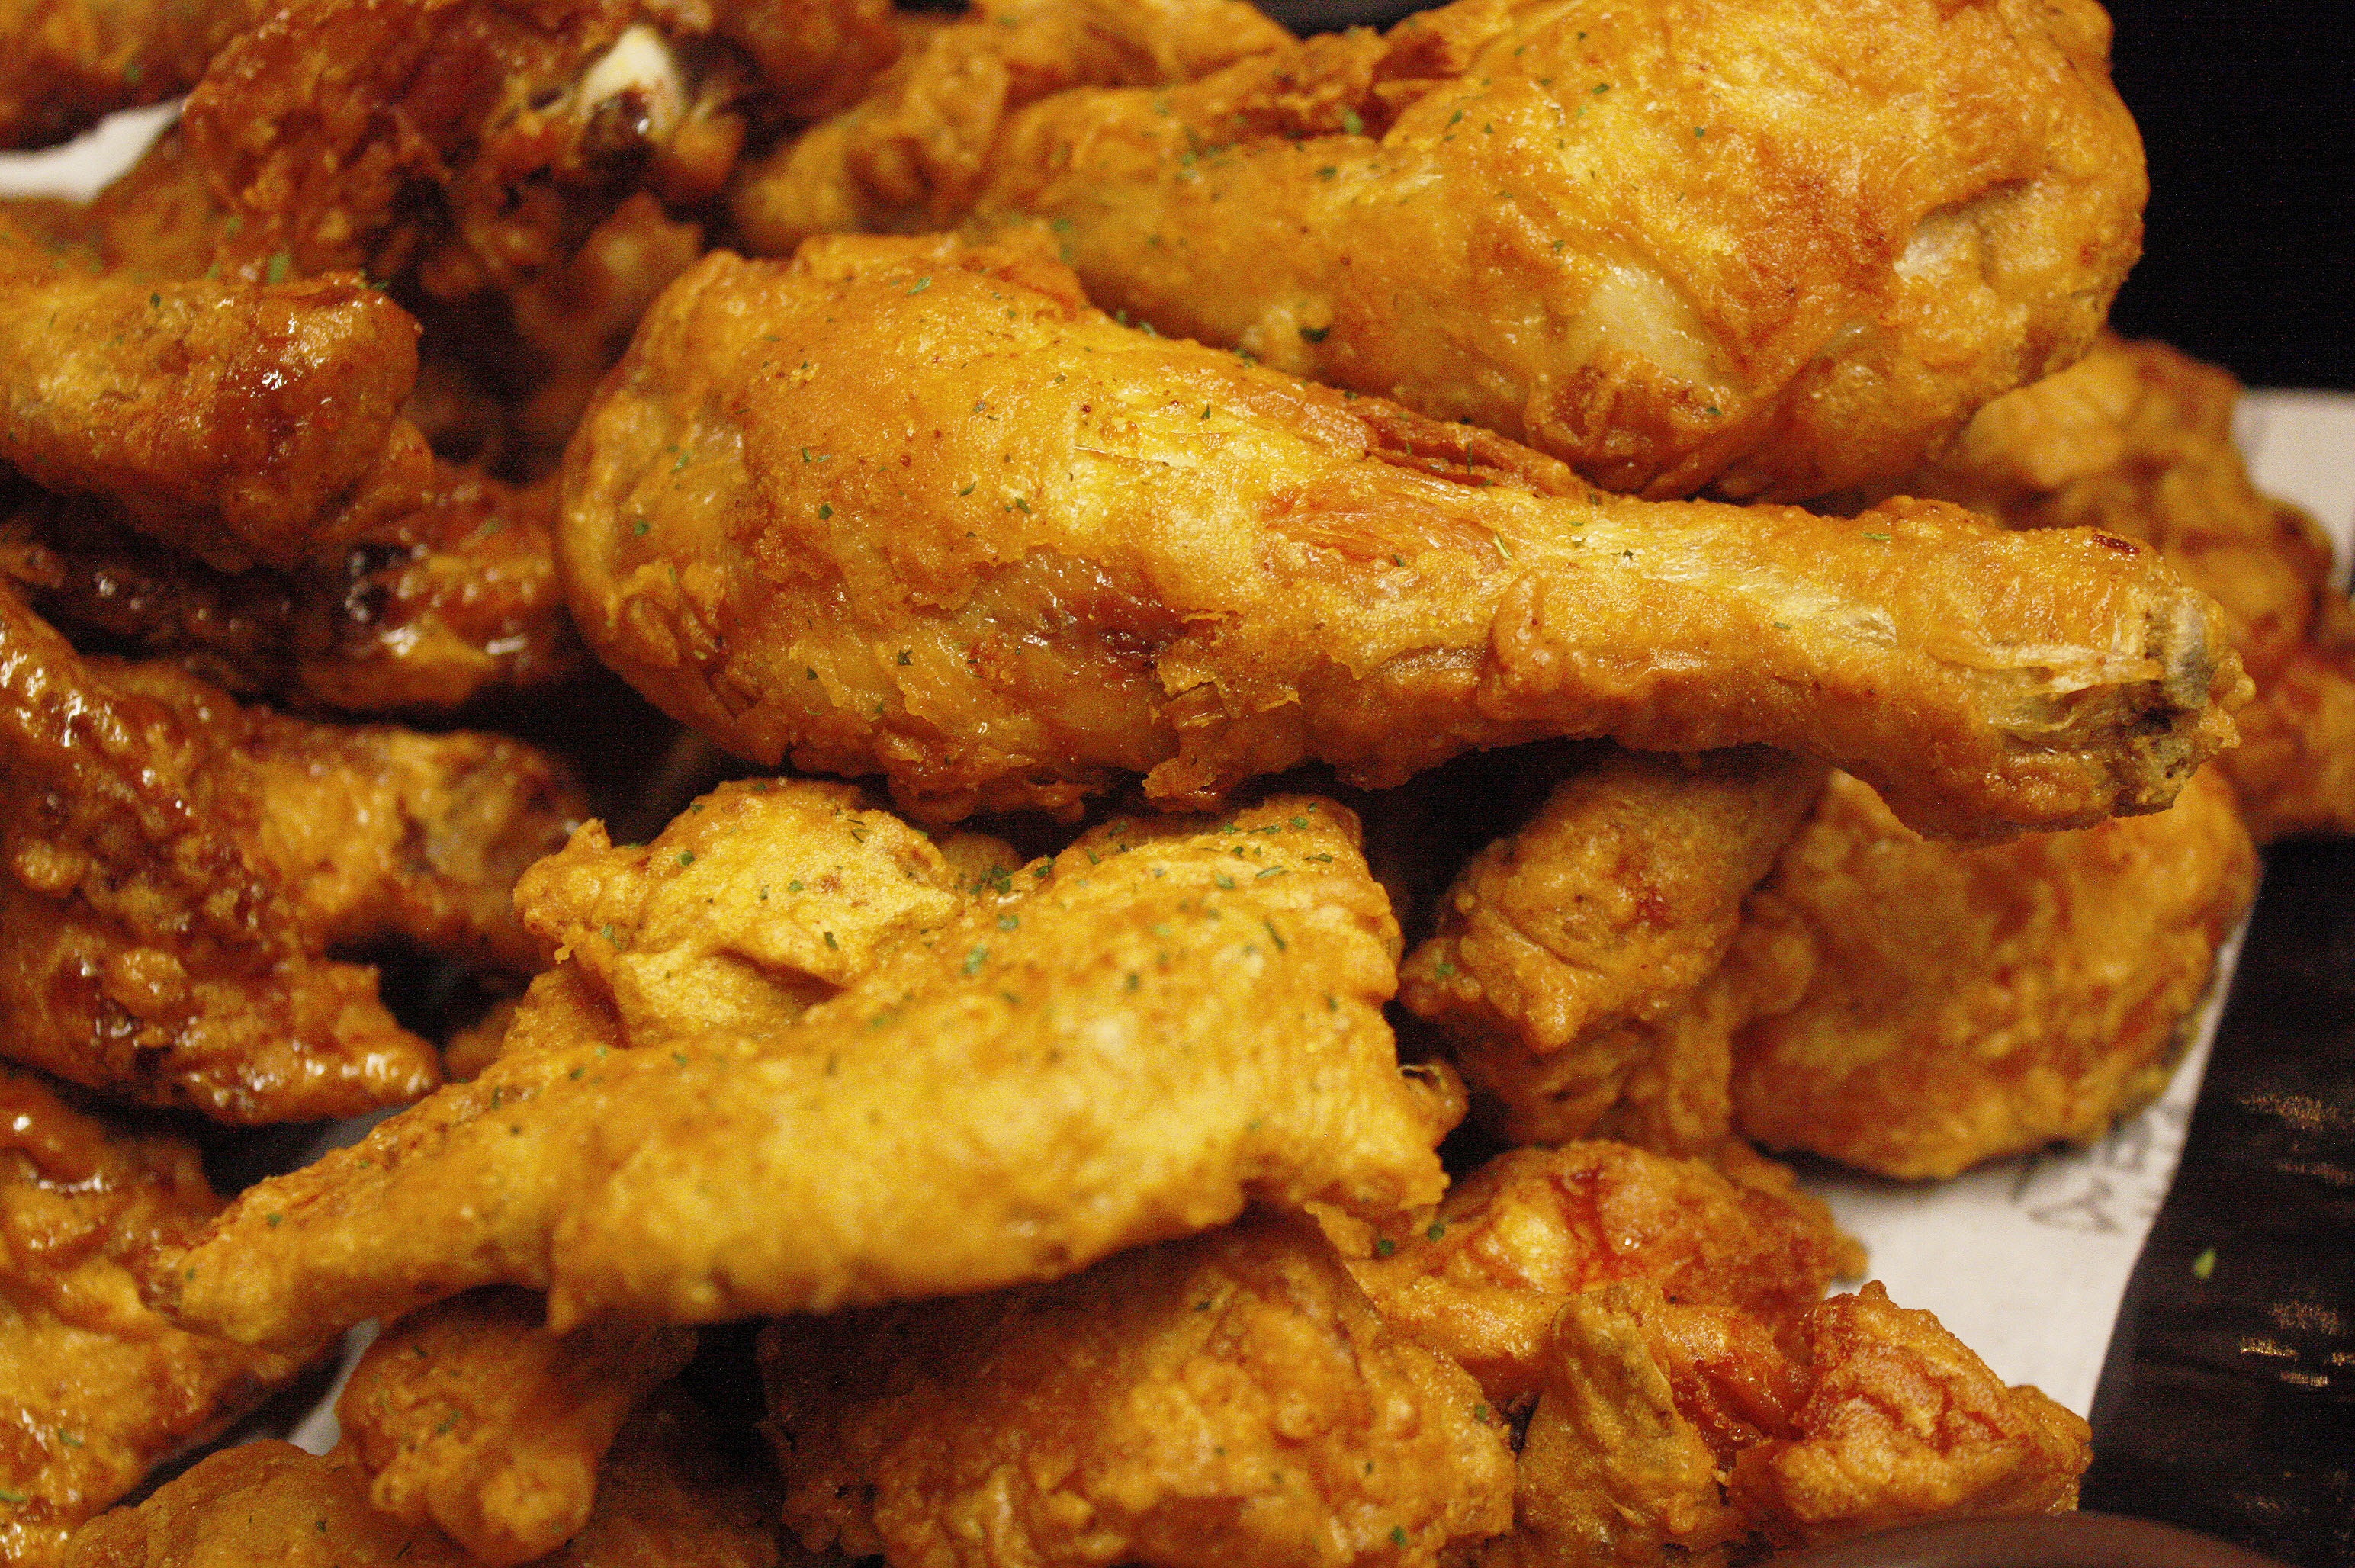
dish, meal, food, fish, fast food, meat, cuisine, chicken, asian food, fried, fry, food photography, chicken meat, republic of korea, fried chicken, chicken dishes, chicken leg, chicken korea, fried food, deep frying, fried prawn, pakora, chicken fingers, crispy fried chicken, hendl, animal source foods, tandoori chicken, buffalo wing